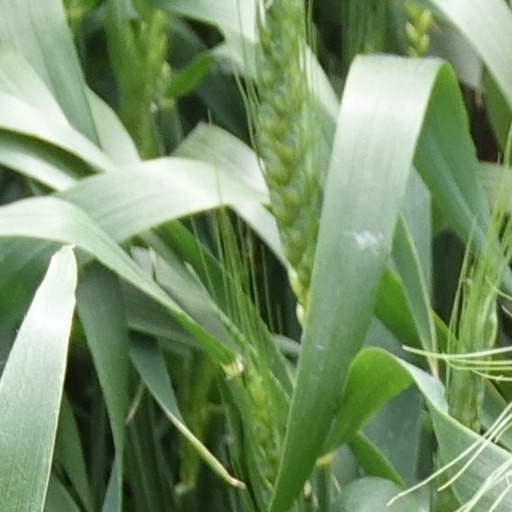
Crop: wheat